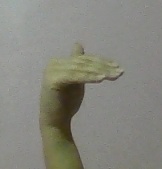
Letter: khaa